Water supply and sanitation in the United States

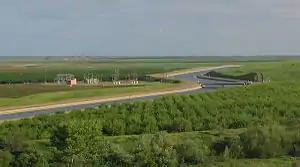
The California Aqueduct brings water from Northern to Southern California

Cities that rely on more or less polluted surface water from the lower reaches of rivers have to rely on extensive and costly water purification plants. The Las Vegas Valley obtains 90% of its water from Lake Mead on the Colorado River, which has been affected by drought. To supply a portion of the future water supply, Las Vegas plans to buy water rights in the Snake Valley in White Pine County, north of the city straddling the Utah border and other areas, pumping it to Las Vegas through a US$2 billion pipeline. Phoenix draws about half of its drinking water from the Salt River–Verde River watershed, and about 40% from the Colorado River further downstream at Lake Havasu through the Central Arizona Project. Los Angeles obtains about half of its drinking water from the Owens River and Mono Lake through the Los Angeles Aqueduct, with additional supplies from Lake Havasu through the Colorado River Aqueduct. San Diego imports nearly 90 percent of its water from other areas, specifically northern California and the Colorado River.